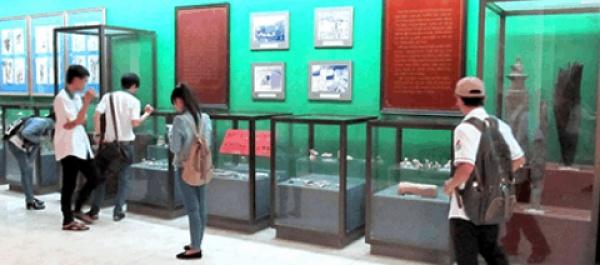
có một vài người đang tham quan ở trong căn phòng trưng bày